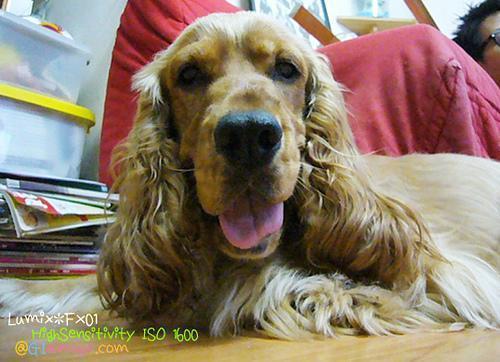
english cocker spaniel